St. Louis Autumnal Festival Association

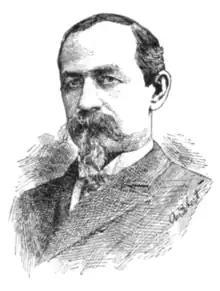

The location of the fair was decided through several rounds of voting by the United States House of Representatives. The first ballot showed Chicago with a large lead over New York City, St. Louis, and Washington, D.C., but short of a majority. Chicago broke the 154-vote majority threshold on the eighth ballot, receiving 157 votes to New York's 107.